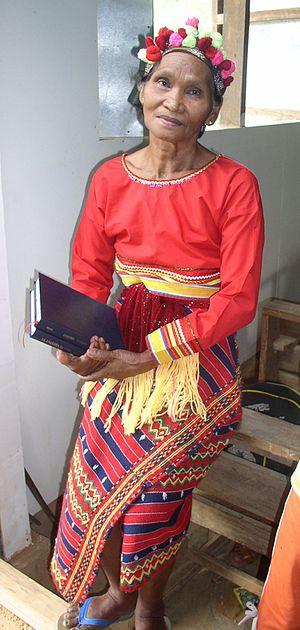
Igorot est le nom collectif de plusieurs peuples austronésiens des Philippines originaires de la Région administrative de la Cordillère de l'île de Luçon. Ils habitent les six provinces de la région, Abra, Apayao, Benguet, Ifugao, Kalinga et Mountain Province, ainsi que dans la ville de Baguio.